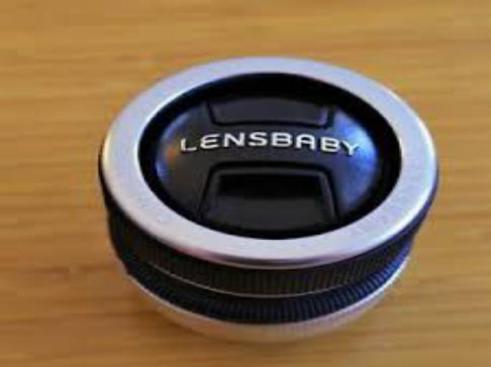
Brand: lensbaby
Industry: Electronic